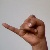
The image shows a hand gesture representing the letter 'J' in Indian Sign Language.